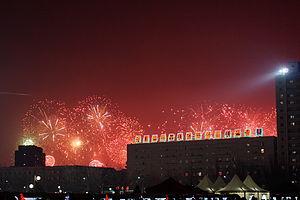
Le Jour du Soleil est une fête nationale nord-coréenne annuelle célébrée le 15 avril en l'honneur de la naissance du « dirigeant suprême » et « éternel président » Kim Il-sung, fondateur de l'idéologie du Juche. La célébration atteint son apogée lors de la parade militaire effectuée sur la place Kim Il-sung, lors de laquelle défilent soldats et armements. Le jour de naissance du successeur Kim Jong-il constitue également une fête nationale, nommée Jour de l'étoile brillante.